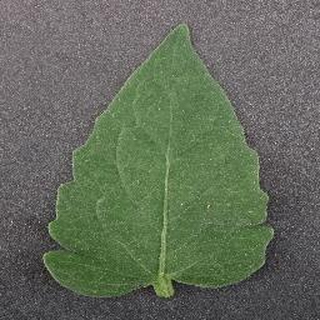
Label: healthy_tomato